Gaetano Donizetti

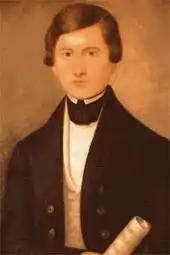
Donizetti as a schoolboy

The youngest of three sons, Donizetti was born in 1797 in the Borgo Canale quarter of Bergamo, located just outside the city walls. His family was very poor and had no tradition of music, his father Andrea being the caretaker of the town pawnshop. Simone Mayr, a German composer of internationally successful operas, had become "maestro di cappella" at Bergamo's principal church in 1802. He founded the Lezioni Caritatevoli school in Bergamo (now the Conservatorio Gaetano Donizetti) in 1805 for the purpose of providing musical training, including classes in literature, beyond what choirboys ordinarily received up until the time that their voices broke. In 1807, Andrea Donizetti attempted to enroll both his sons, but the elder, Giuseppe (then 18), was considered too old. Gaetano (then 9) was accepted.